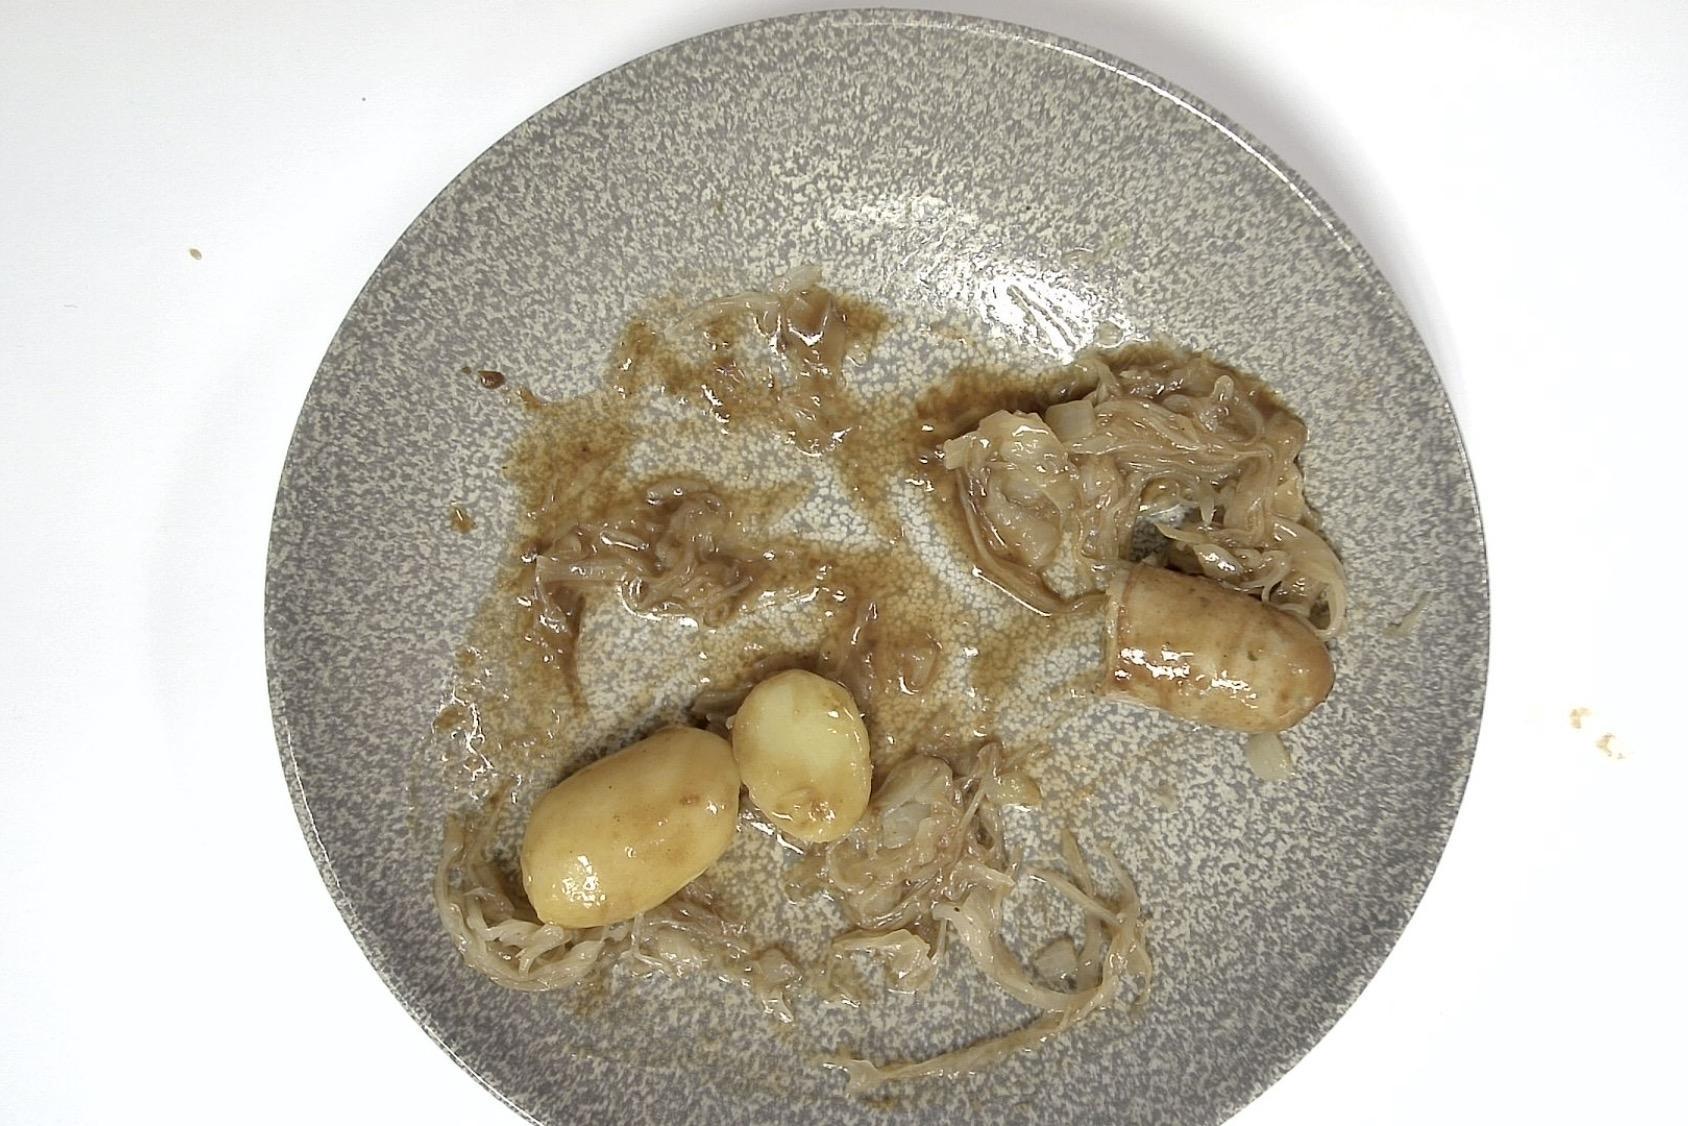
Dish: Rostbratwurst mit Sauerkraut und Kartoffeln an Brauner Sauce
Portion size: Normale Portion
Ingredients: potatoes, sauerkraut, brown-sauce, grilled-sausage
Weight as served: 325 g
Energy as served: 326,570 kcal (1.363,620 kJ)
Fat: 19,630 g (saturated: 6,490 g)
Carbohydrates: 23,745 g (sugar: 8,215 g)
Protein: 11,855 g
Salt: 5,430 g
Weight after return: 195 g
Energy after return: 195,942 kcal